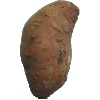
Label: potato_sweet